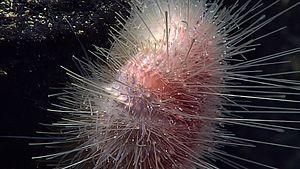
Les Echinothurioida forment un ordre d'oursins réguliers.